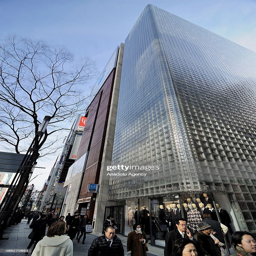
building is seen in the most famous high - end shopping district